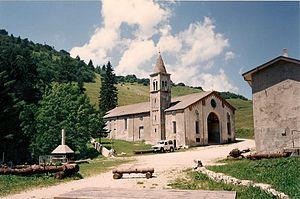
Ottone Calderari est un architecte italien.